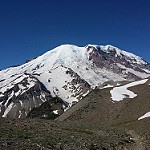
Label: glacier